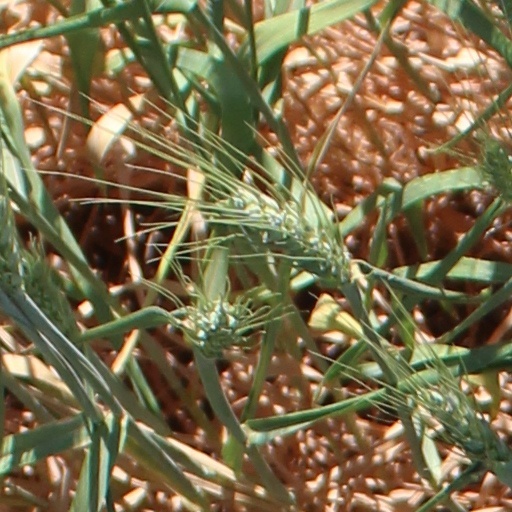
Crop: wheat